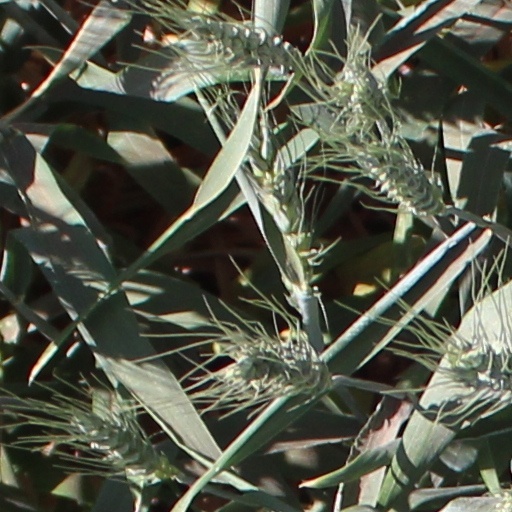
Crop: wheat